Swami Prasad Maurya

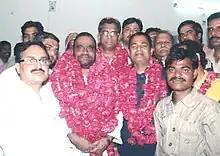
Swami Prasad Maurya, during his initial days with Bahujan Samaj Party with party workers.

Maurya has been a MLA for five terms. He represented the Padrauna constituency and was a member of the Bhartiya Janata Party political party. He was previously a member of Bahujan Samaj Party and was elected to the assembly as a member of BSP. On 22 June 2016, Maurya resigned from all party posts alleging a "money for ticket" syndicate being run by the party, this claim was later denied by the BSP supremo Mayawati in a press conference on the same day, where she thanked Maurya for doing courtesy on the party for leaving on his own, otherwise he was about to be expelled for promoting dynastic politics within BSP.